Carlisle (UK Parliament constituency)

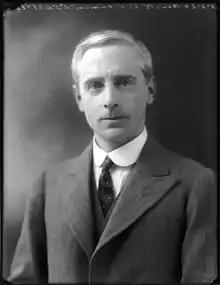
Richard Denman

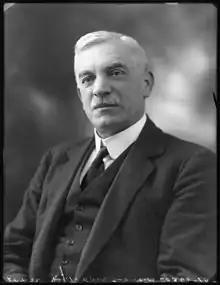
Theodore Carr

A General Election was due to take place by the end of 1915. By the summer of 1914, the following candidates had been adopted to contest that election. Due to the outbreak of war, the election never took place.